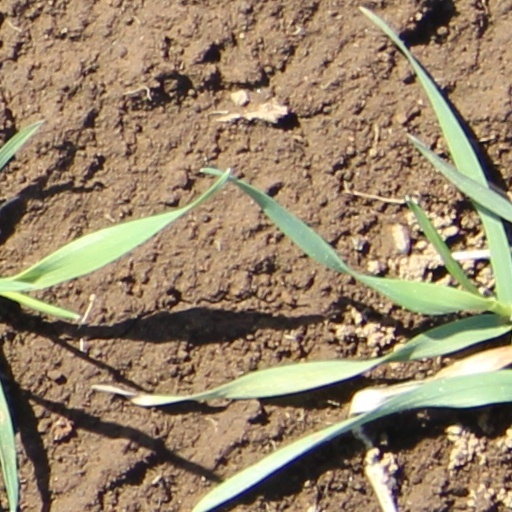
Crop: wheat